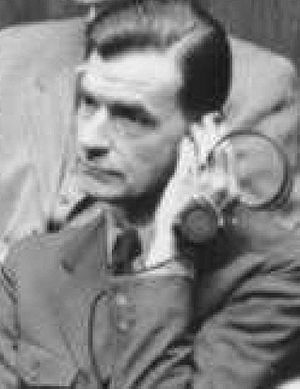
Ernst Wilhelm Bohle
Bohle, 1947.
Ernst Wilhelm Bohle var leder af udenrigsudvalget af det tyske nazistiske parti NSDAP fra 1933 til 1945.